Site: brandenburg
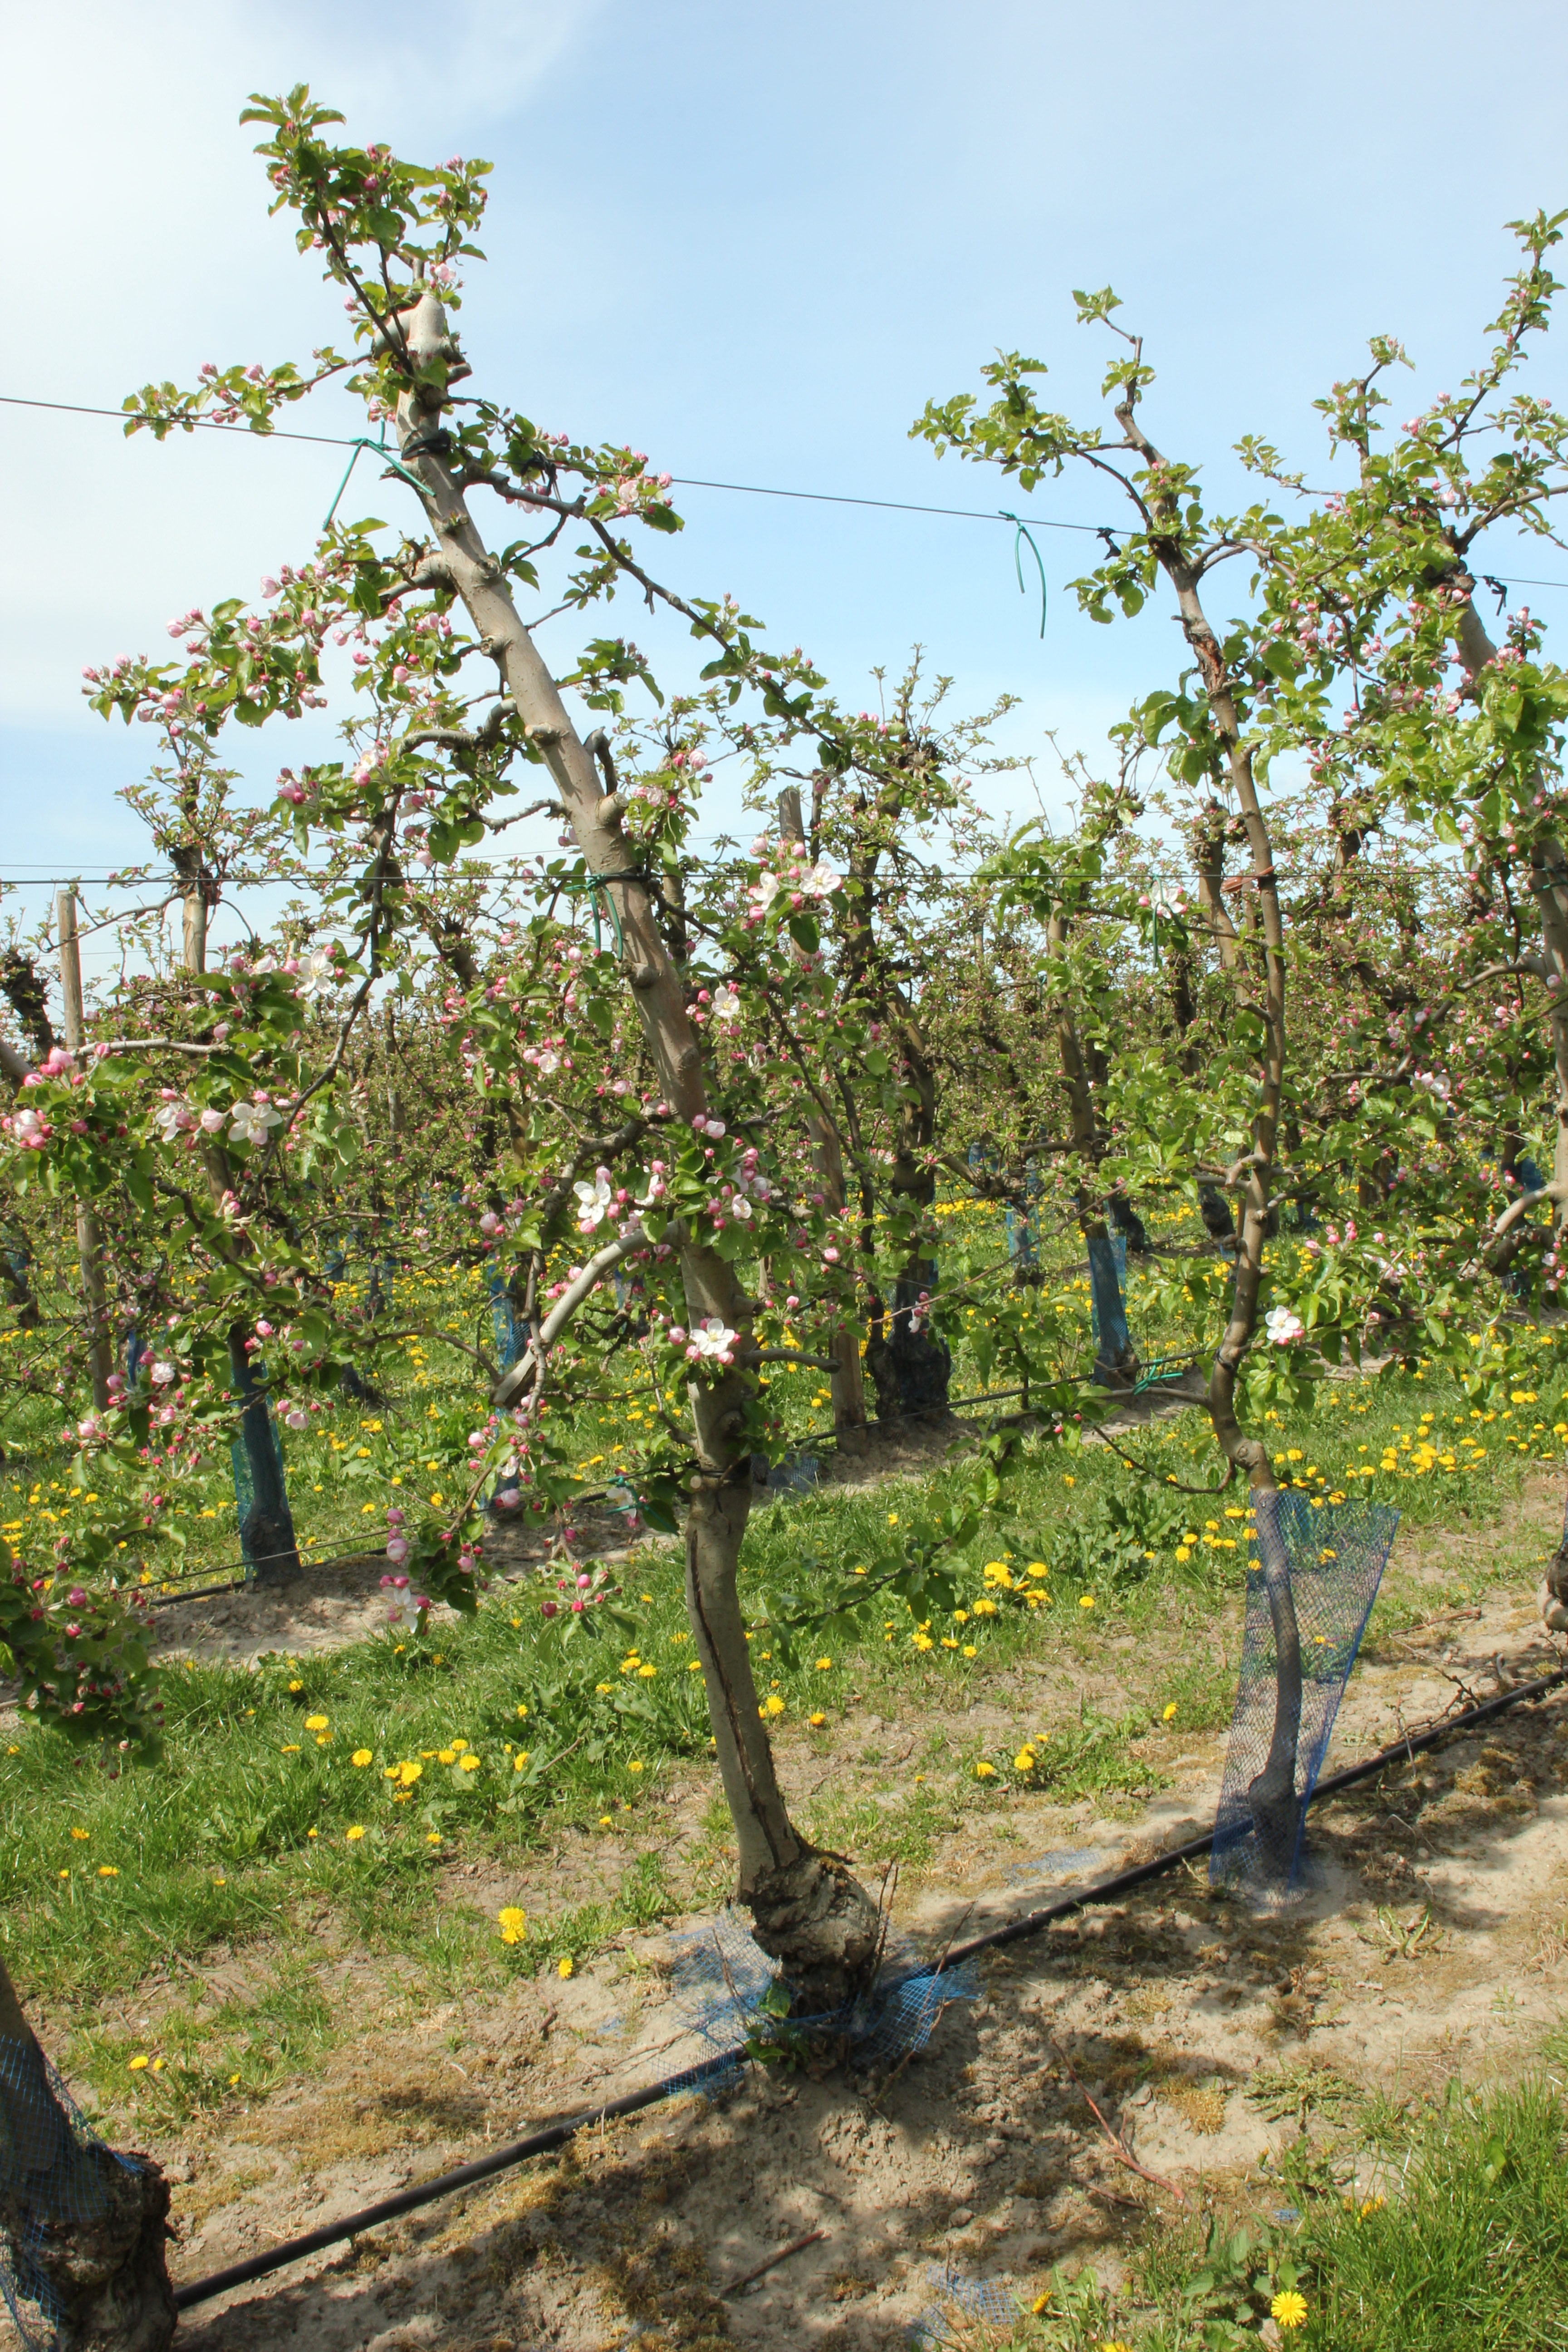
Growth stage (BBCH 57): Inflorescence emergence